Kabbalah

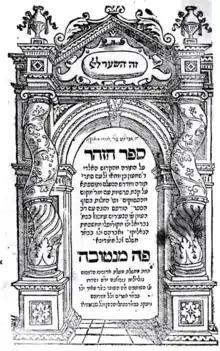
Title page of first printed edition of the Zohar, main sourcebook of Kabbalah, from Mantua, Italy in 1558

The founder of the academic study of Jewish mysticism, Gershom Scholem, privileged an intellectual view of the nature of Kabbalistic symbols as dialectic Theosophical speculation. In contrast, contemporary scholarship of Moshe Idel and Elliot R. Wolfson has opened a phenomenological understanding of the mystical nature of Kabbalistic experience, based on a close reading of the historical texts. Wolfson has shown that among the closed elite circles of mystical activity, medieval Theosophical Kabbalists held that an intellectual view of their symbols was secondary to the experiential. In the context of medieval Jewish philosophical debates on the role of imagination in Biblical prophecy, and essentialist versus instrumental kabbalistic debates about the relation of sephirot to God, they saw contemplation on the sephirot as a vehicle for prophecy. Judaism's ban on physical iconography, along with anthropomorphic metaphors for Divinity in the Hebrew Bible and midrash, enabled their internal visualisation of the Divine sephirot Anthropos in imagination. Disclosure of the aniconic in iconic internal psychology, involved sublimatory revelation of Kabbalah's sexual unifications. Previous academic distinction between "Theosophical" versus Abulafian "Ecstatic-Prophetic Kabbalah" overstated their division of aims, which revolved around visual versus verbal/auditory views of prophecy. In addition, throughout the history of Judaic Kabbalah, the greatest mystics claimed to receive new teachings from Elijah the Prophet, the souls of earlier sages (a purpose of Lurianic meditation prostrated on the graves of Talmudic Tannaim, Amoraim and Kabbalists), the soul of the mishnah, ascents during sleep, heavenly messengers, etc. A tradition of parapsychology abilities, psychic knowledge, and theurgic intercessions in heaven for the community is recounted in the hagiographic works "Praises of the Ari", "Praises of the Besht", and in many other Kabbalistic and Hasidic tales. Kabbalistic and Hasidic texts are concerned to apply themselves from exegesis and theory to spiritual practice, including prophetic drawing of new mystical revelations in Torah. The mythological symbols Kabbalah uses to answer philosophical questions, themselves invite mystical contemplation, intuitive apprehension and psychological engagement.